Dora Ohlfsen-Bagge

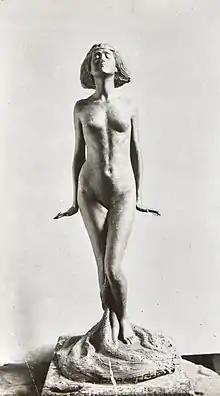
Ohlfsen's photograph of the plaster cast of "Le septième voile" ("The seventh veil", c. 1911). The work itself is lost.

Adela Dora Ohlfsen-Bagge (22 August 1869 – 7 February 1948), known professionally as Dora Ohlfsen, was an Australian sculptor and art medallist. Working mostly in Italy, her first prominent work was a bronze medallion, "The Awakening of Australian Art" (1907), which won an award at the 1908 Franco-British Exhibition in London and was purchased for the Petit Palais in Paris. Other notable works include the "Anzac Medal" (1916), created to raise funds for Australians and New Zealanders who fought in the Gallipoli campaign, and "Sacrifice" (1926), the war memorial in Formia, Italy.